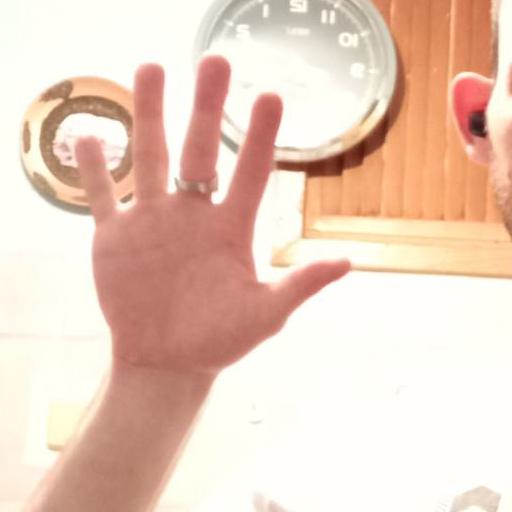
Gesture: palm